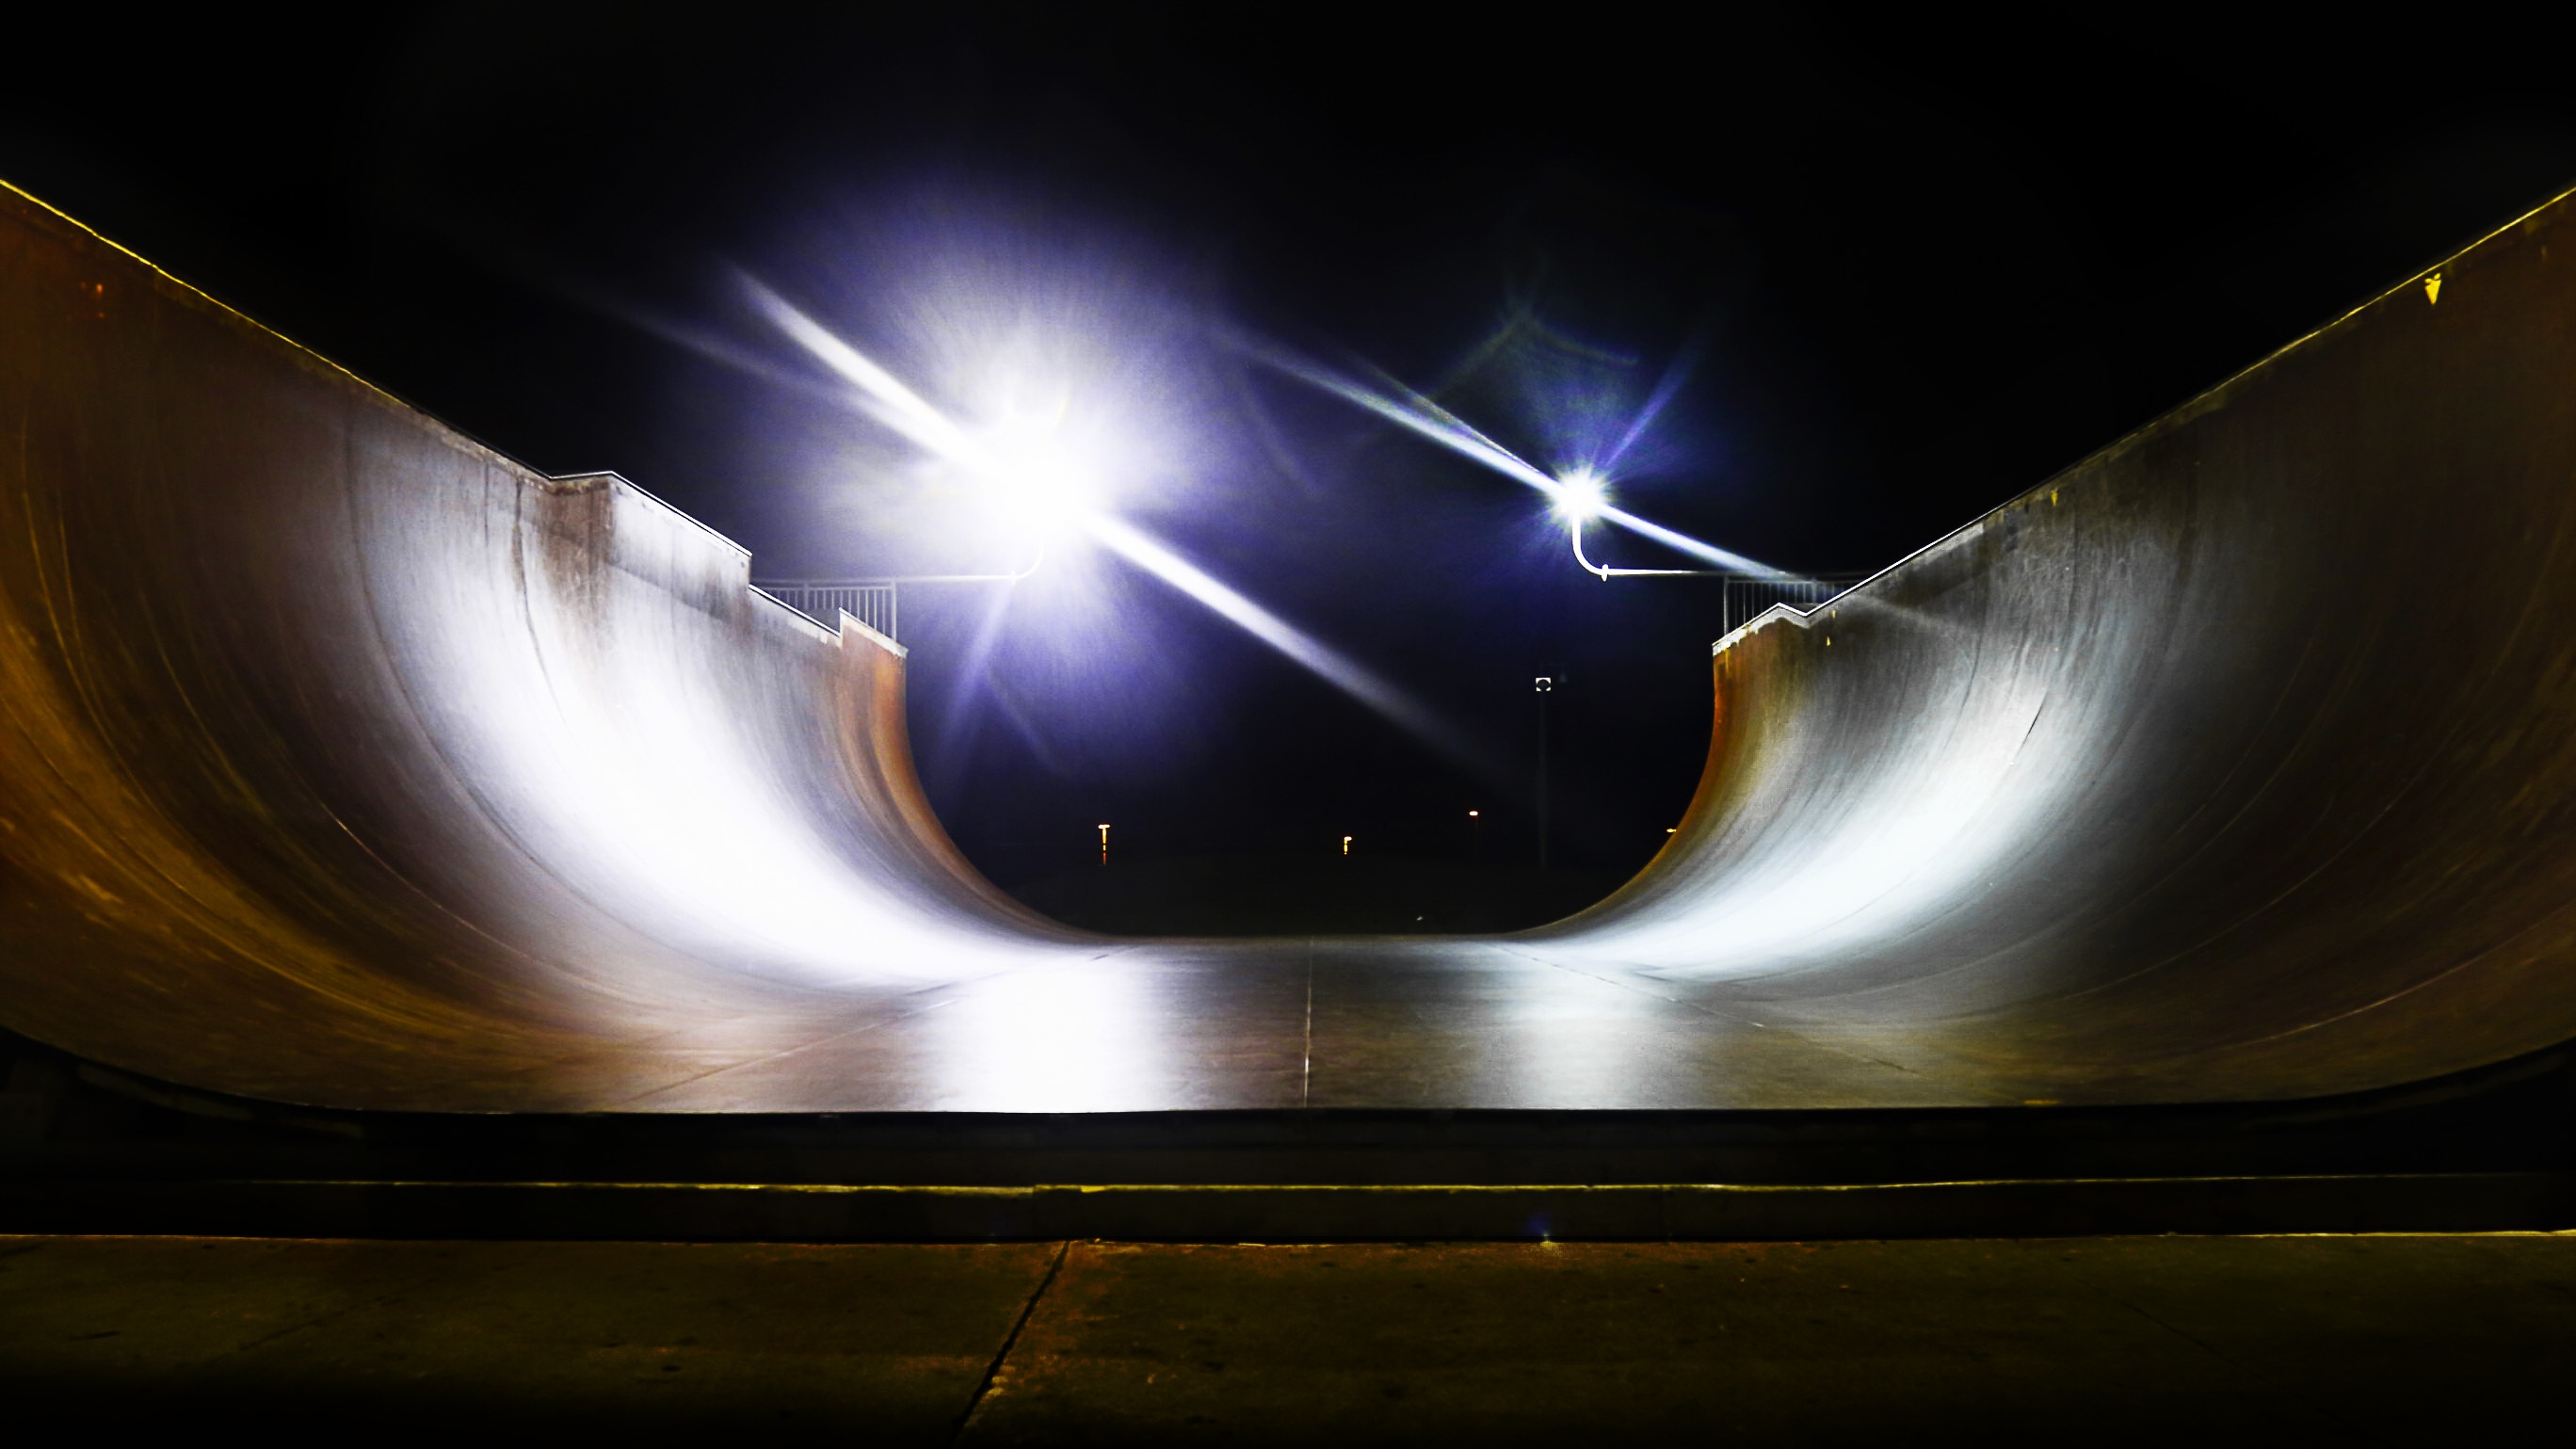
light, structure, board, night, sunlight, building, urban, skateboarding, recreation, construction, reflection, color, space, darkness, empty, lifestyle, modern, circle, skatepark, outer space, illuminated, fun, sports, skating, freestyle, shape, screenshot, halfpipe, astronomical object, flood light, atmosphere of earth, computer wallpaper